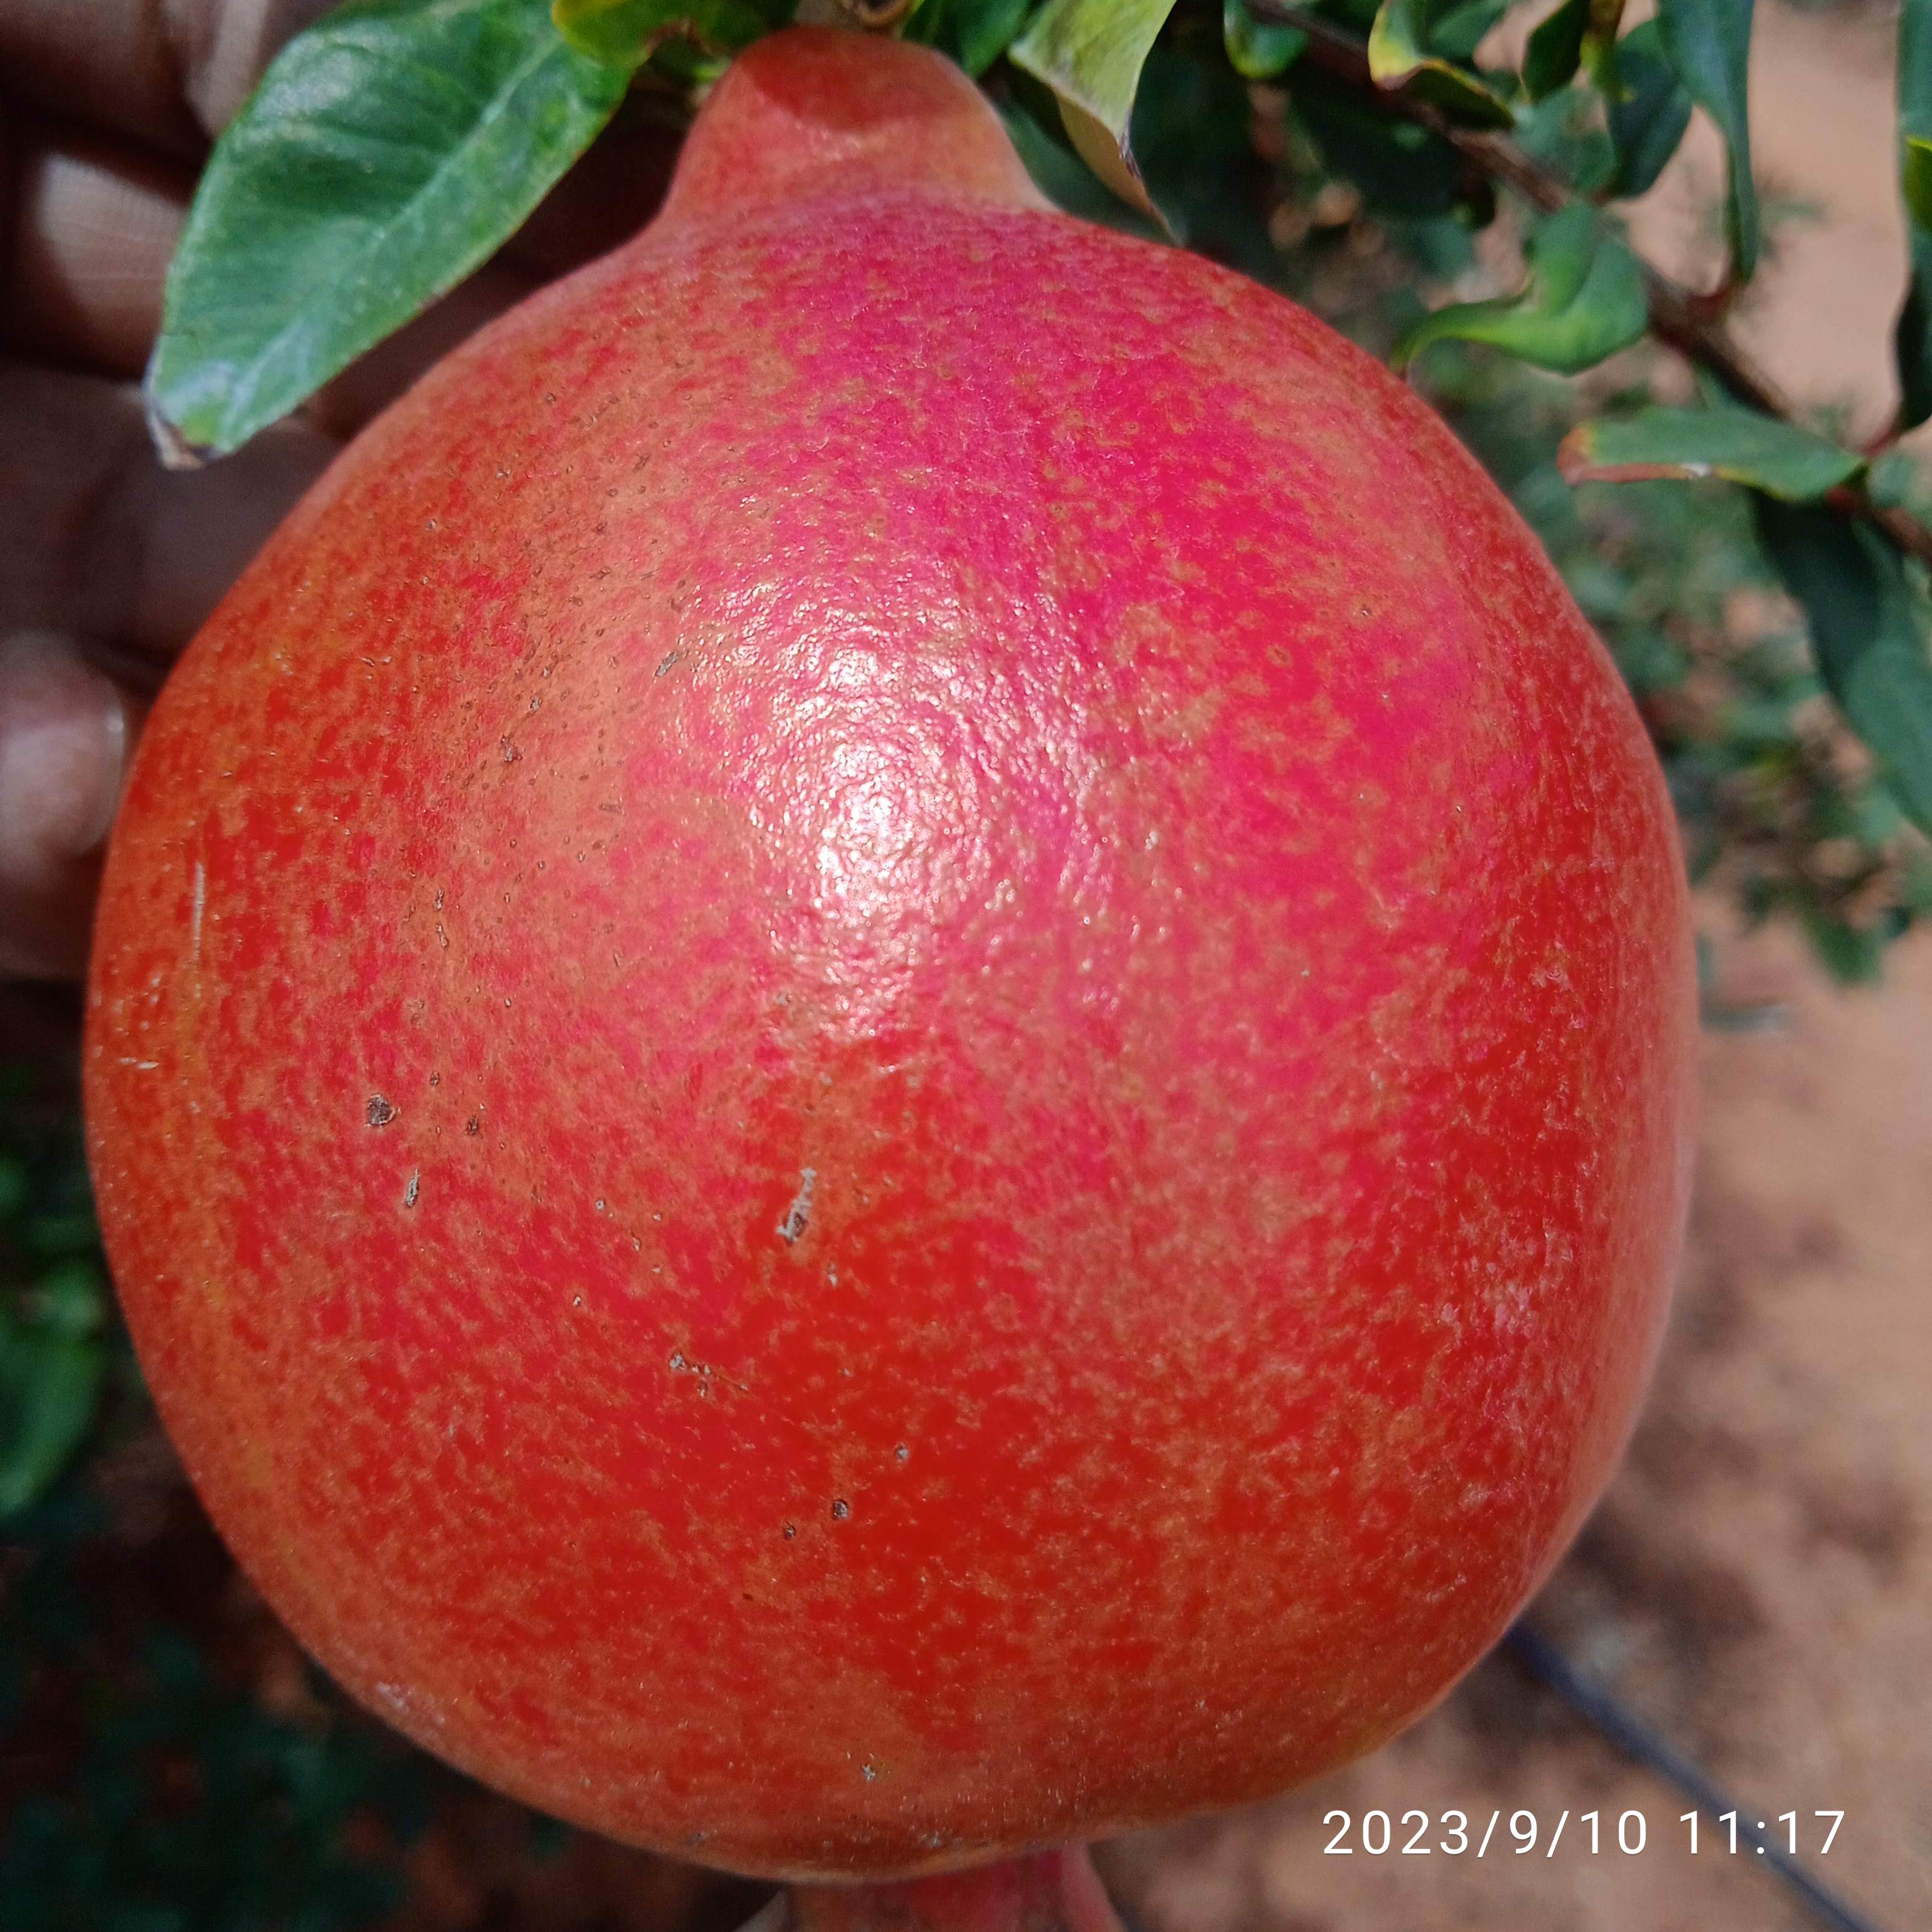
Label: Healthy